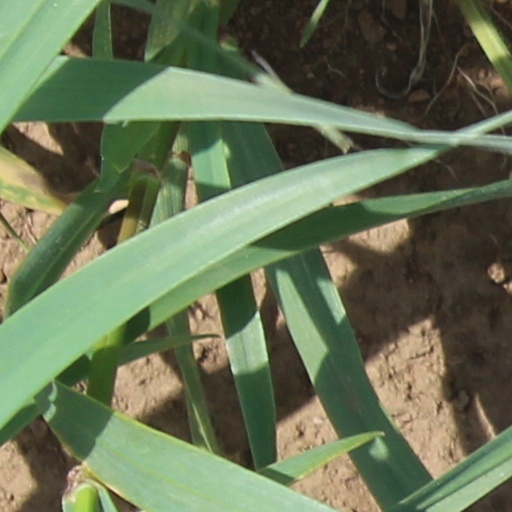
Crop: wheat